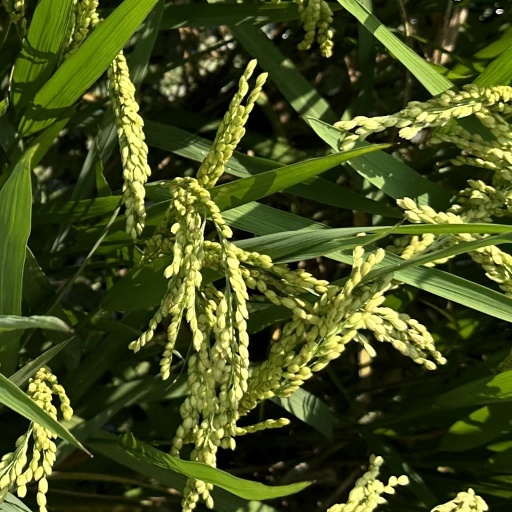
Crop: rice